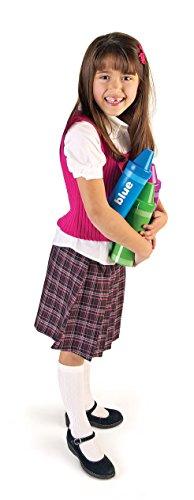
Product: Learning Resources Rainbow Sorting Crayons, Various Colors, 56 Pieces
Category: Toys & Games | Learning & Education
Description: Sort 48 manipulatives into the matching crayon-shaped tubes.
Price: $45.05
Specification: ProductDimensions:11.3x11x5.8inches|ItemWeight:2.5pounds|ShippingWeight:2.65pounds(Viewshippingratesandpolicies)|DomesticShipping:ItemcanbeshippedwithinU.S.|InternationalShipping:ThisitemcanbeshippedtoselectcountriesoutsideoftheU.S.LearnMore|ASIN:B001TJ8ICS|Itemmodelnumber:LER3070|Manufacturerrecommendedage:36months-10years